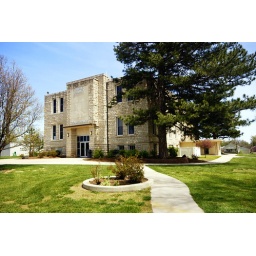
WaKenney, Kansas. Built in 1889 however the roof and clock tower were removed in a 1951 remodel.